For He Can Creep

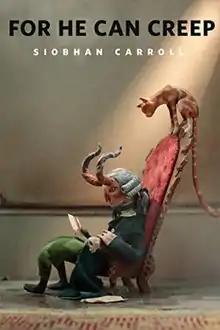
First edition cover

"For He Can Creep" is a 2019 historical fantasy short story by Siobhan Carroll, about the historical figure Christopher Smart and his cat, Jeoffry. The story was adapted into the final episode of the fourth volume of the Netflix anthology series Love, Death & Robots, also titled "For He Can Creep".